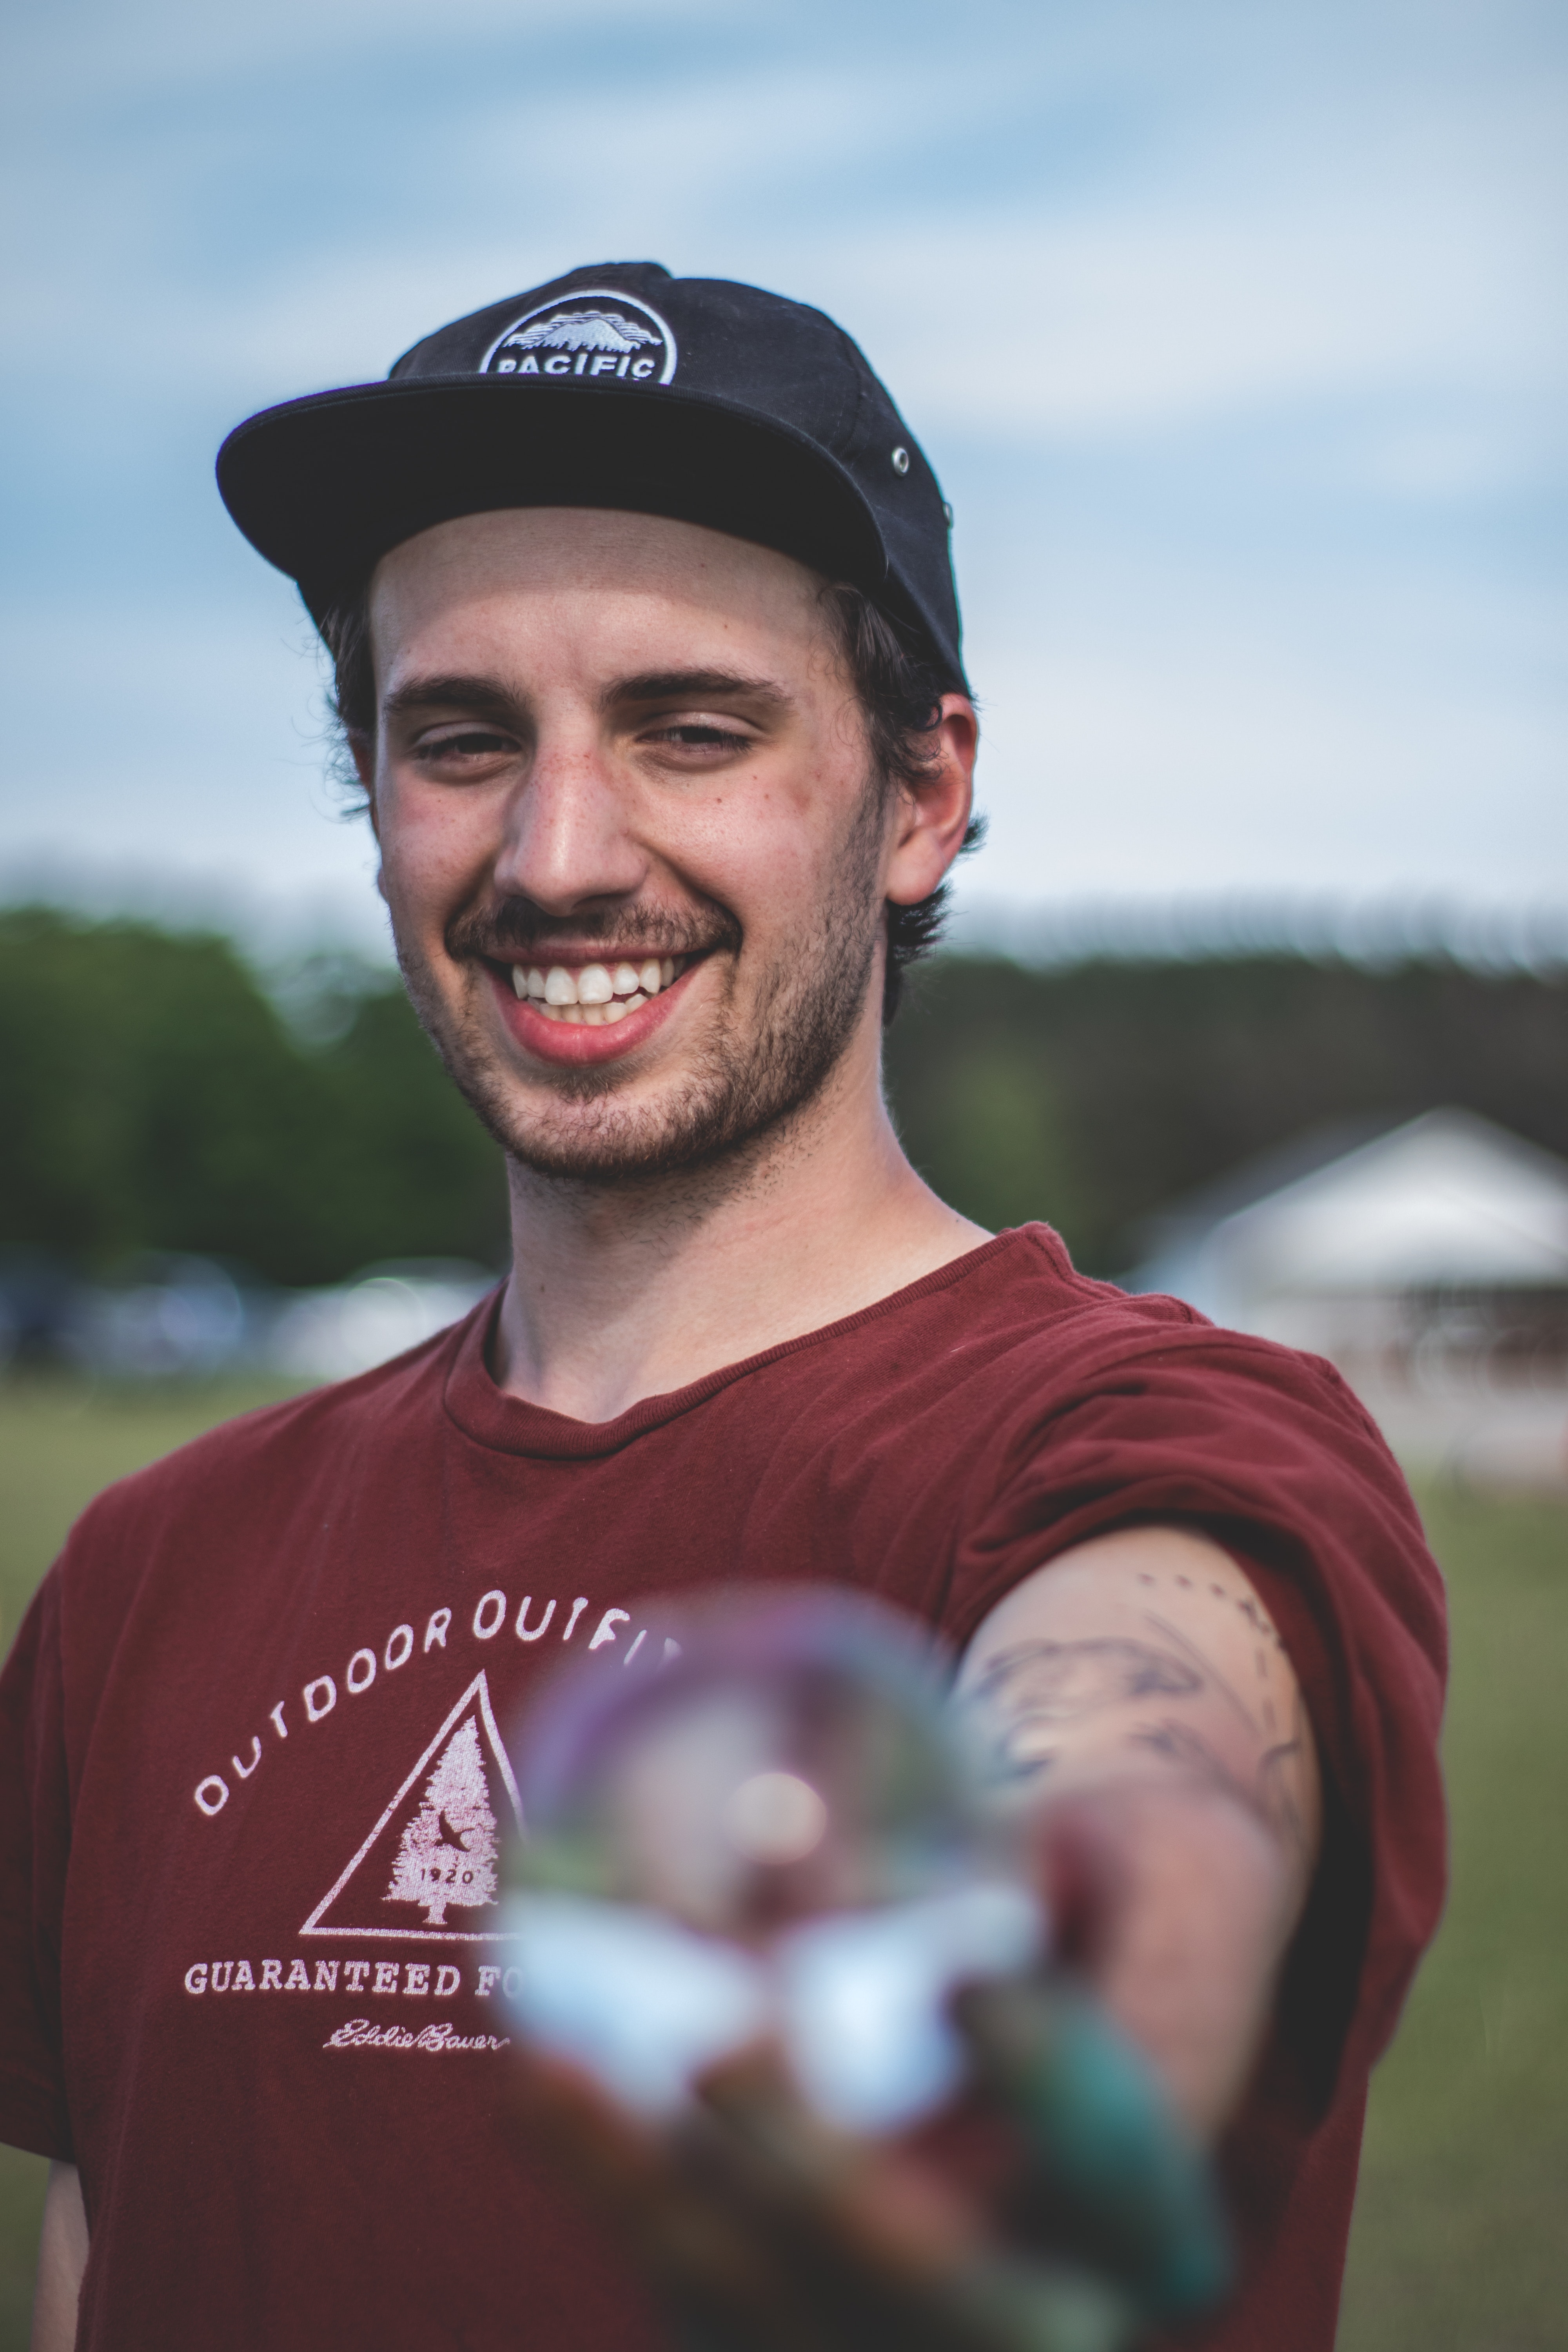
cool, smile, moustache, muscle, t shirt, facial hair, photography, recreation, happy, beard, cap